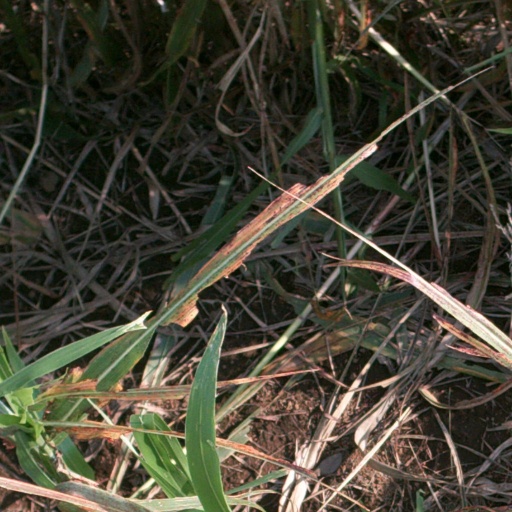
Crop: sorghum